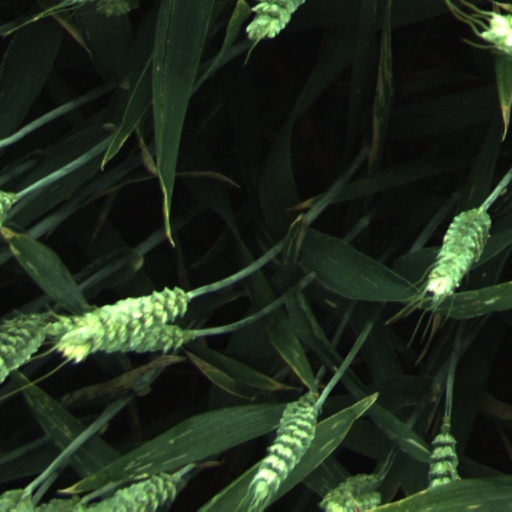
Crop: wheat